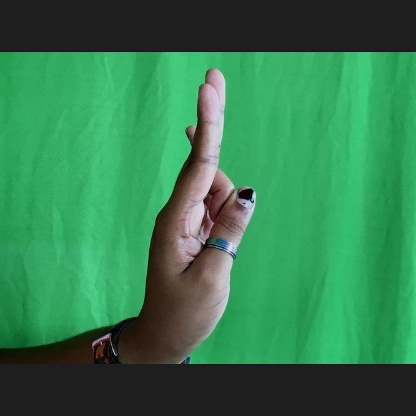
Mudra: Mayura